Decolonisation of Africa

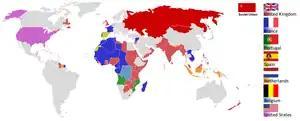
World empires and colonies in 1945

Colonisation may be used as a method of absorbing and assimilating foreign people into the culture of the imperial country. One instrument to this end is linguistic imperialism, or the use of non-indigenous colonial languages to the exclusion of any indigenous languages from administrative (and often, any public) use.